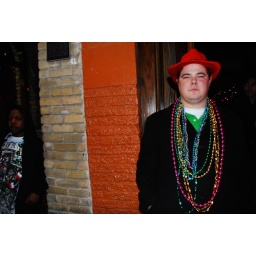
Door man Cedwyn Bachman standing at the door at Malaia. Photo by Jessica Sondgeroth